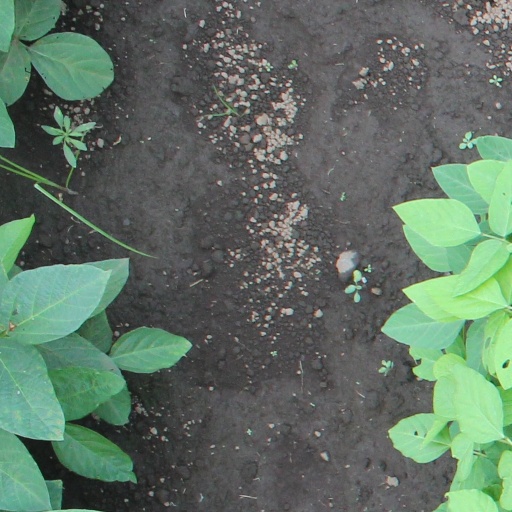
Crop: soybean